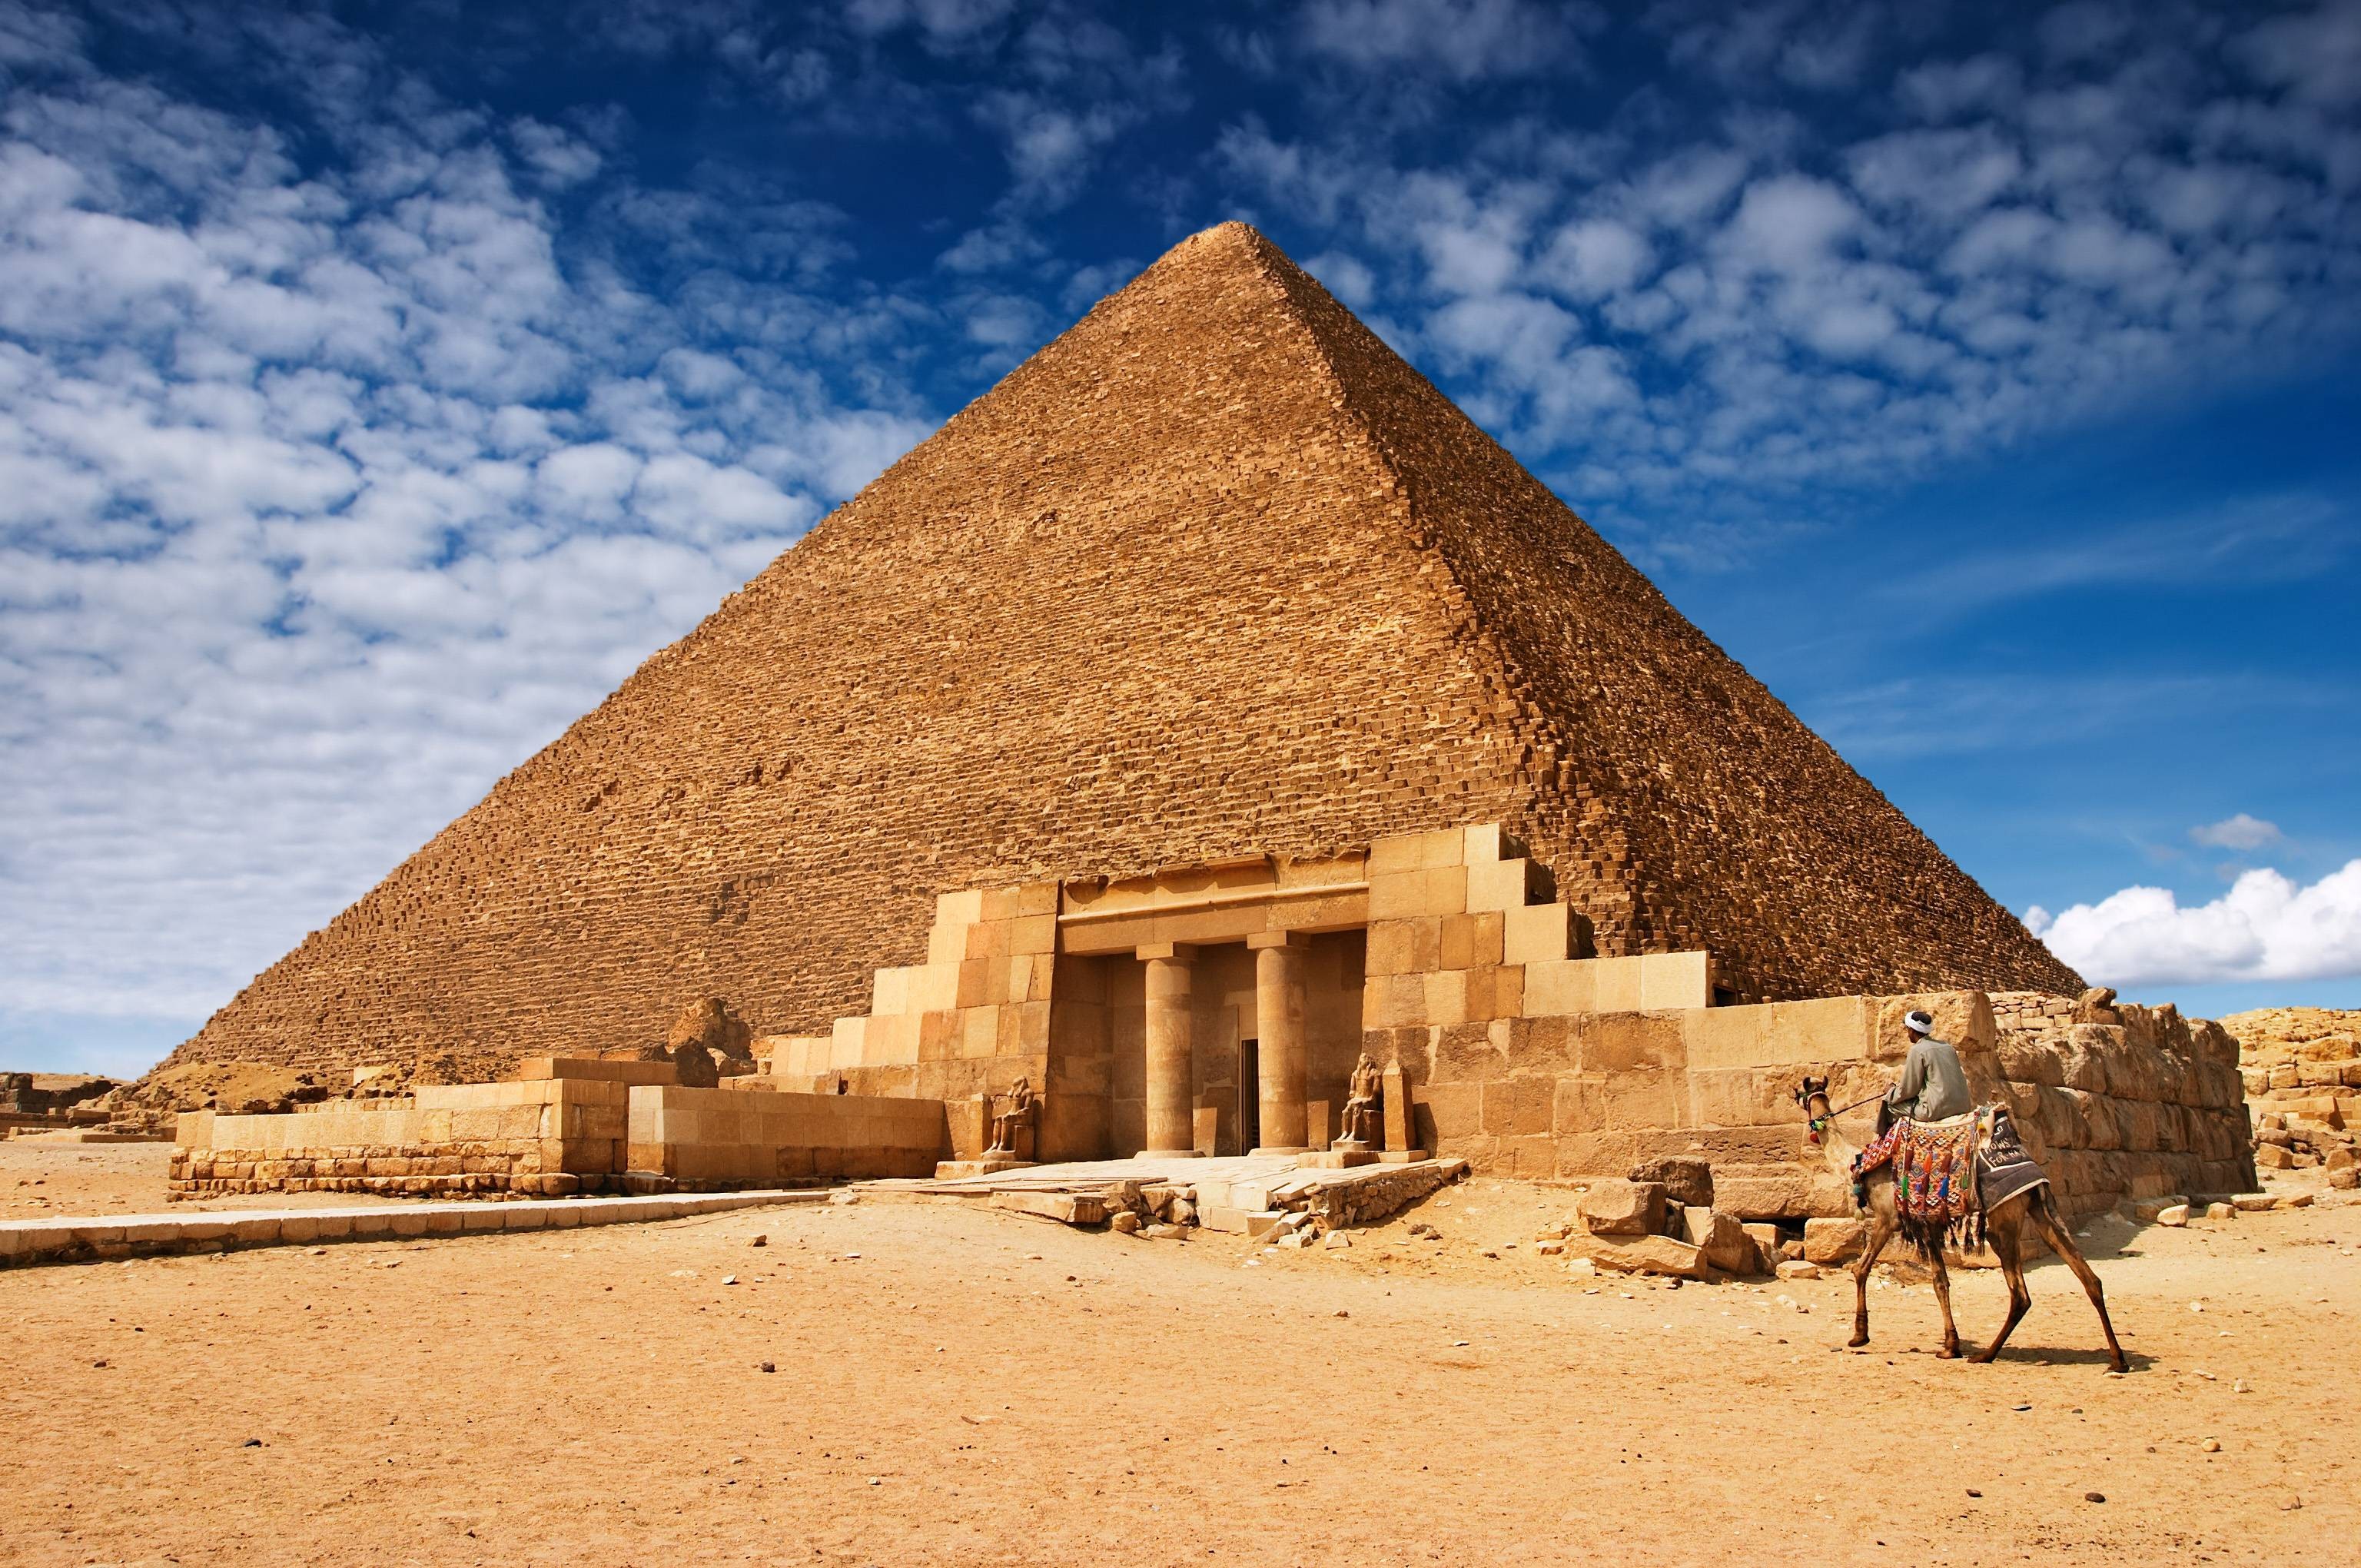
Landmark: Pyramids of Giza